Lord Kelvin's Machine

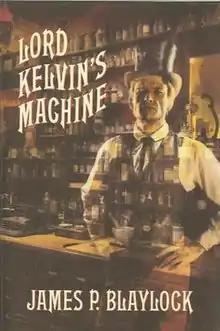
Dust-jacket illustration by Jeffrey K. Potter for "Lord Kelvin's Machine"

Lord Kelvin's Machine is a science fiction novel by American writer James P. Blaylock. It was released in 1992 by Arkham House in an edition of 4,015 copies. The author's first book published by Arkham House, the novel is the third in Blaylock's Steampunk series, following "The Digging Leviathan" (1984) and "Homunculus" (1986). The first part of the book was formed of an earlier novelette of the same name, which first appeared in the Mid-December 1985 issue of "Isaac Asimov's Science Fiction Magazine".